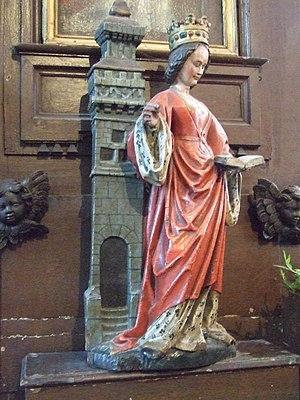
Eglise Saint-Martin de Baume-les-Dames (Doubs)
L’église Saint-Martin de Baume-les-Dames est une église située à Baume-les-Dames dans le département français du Doubs.